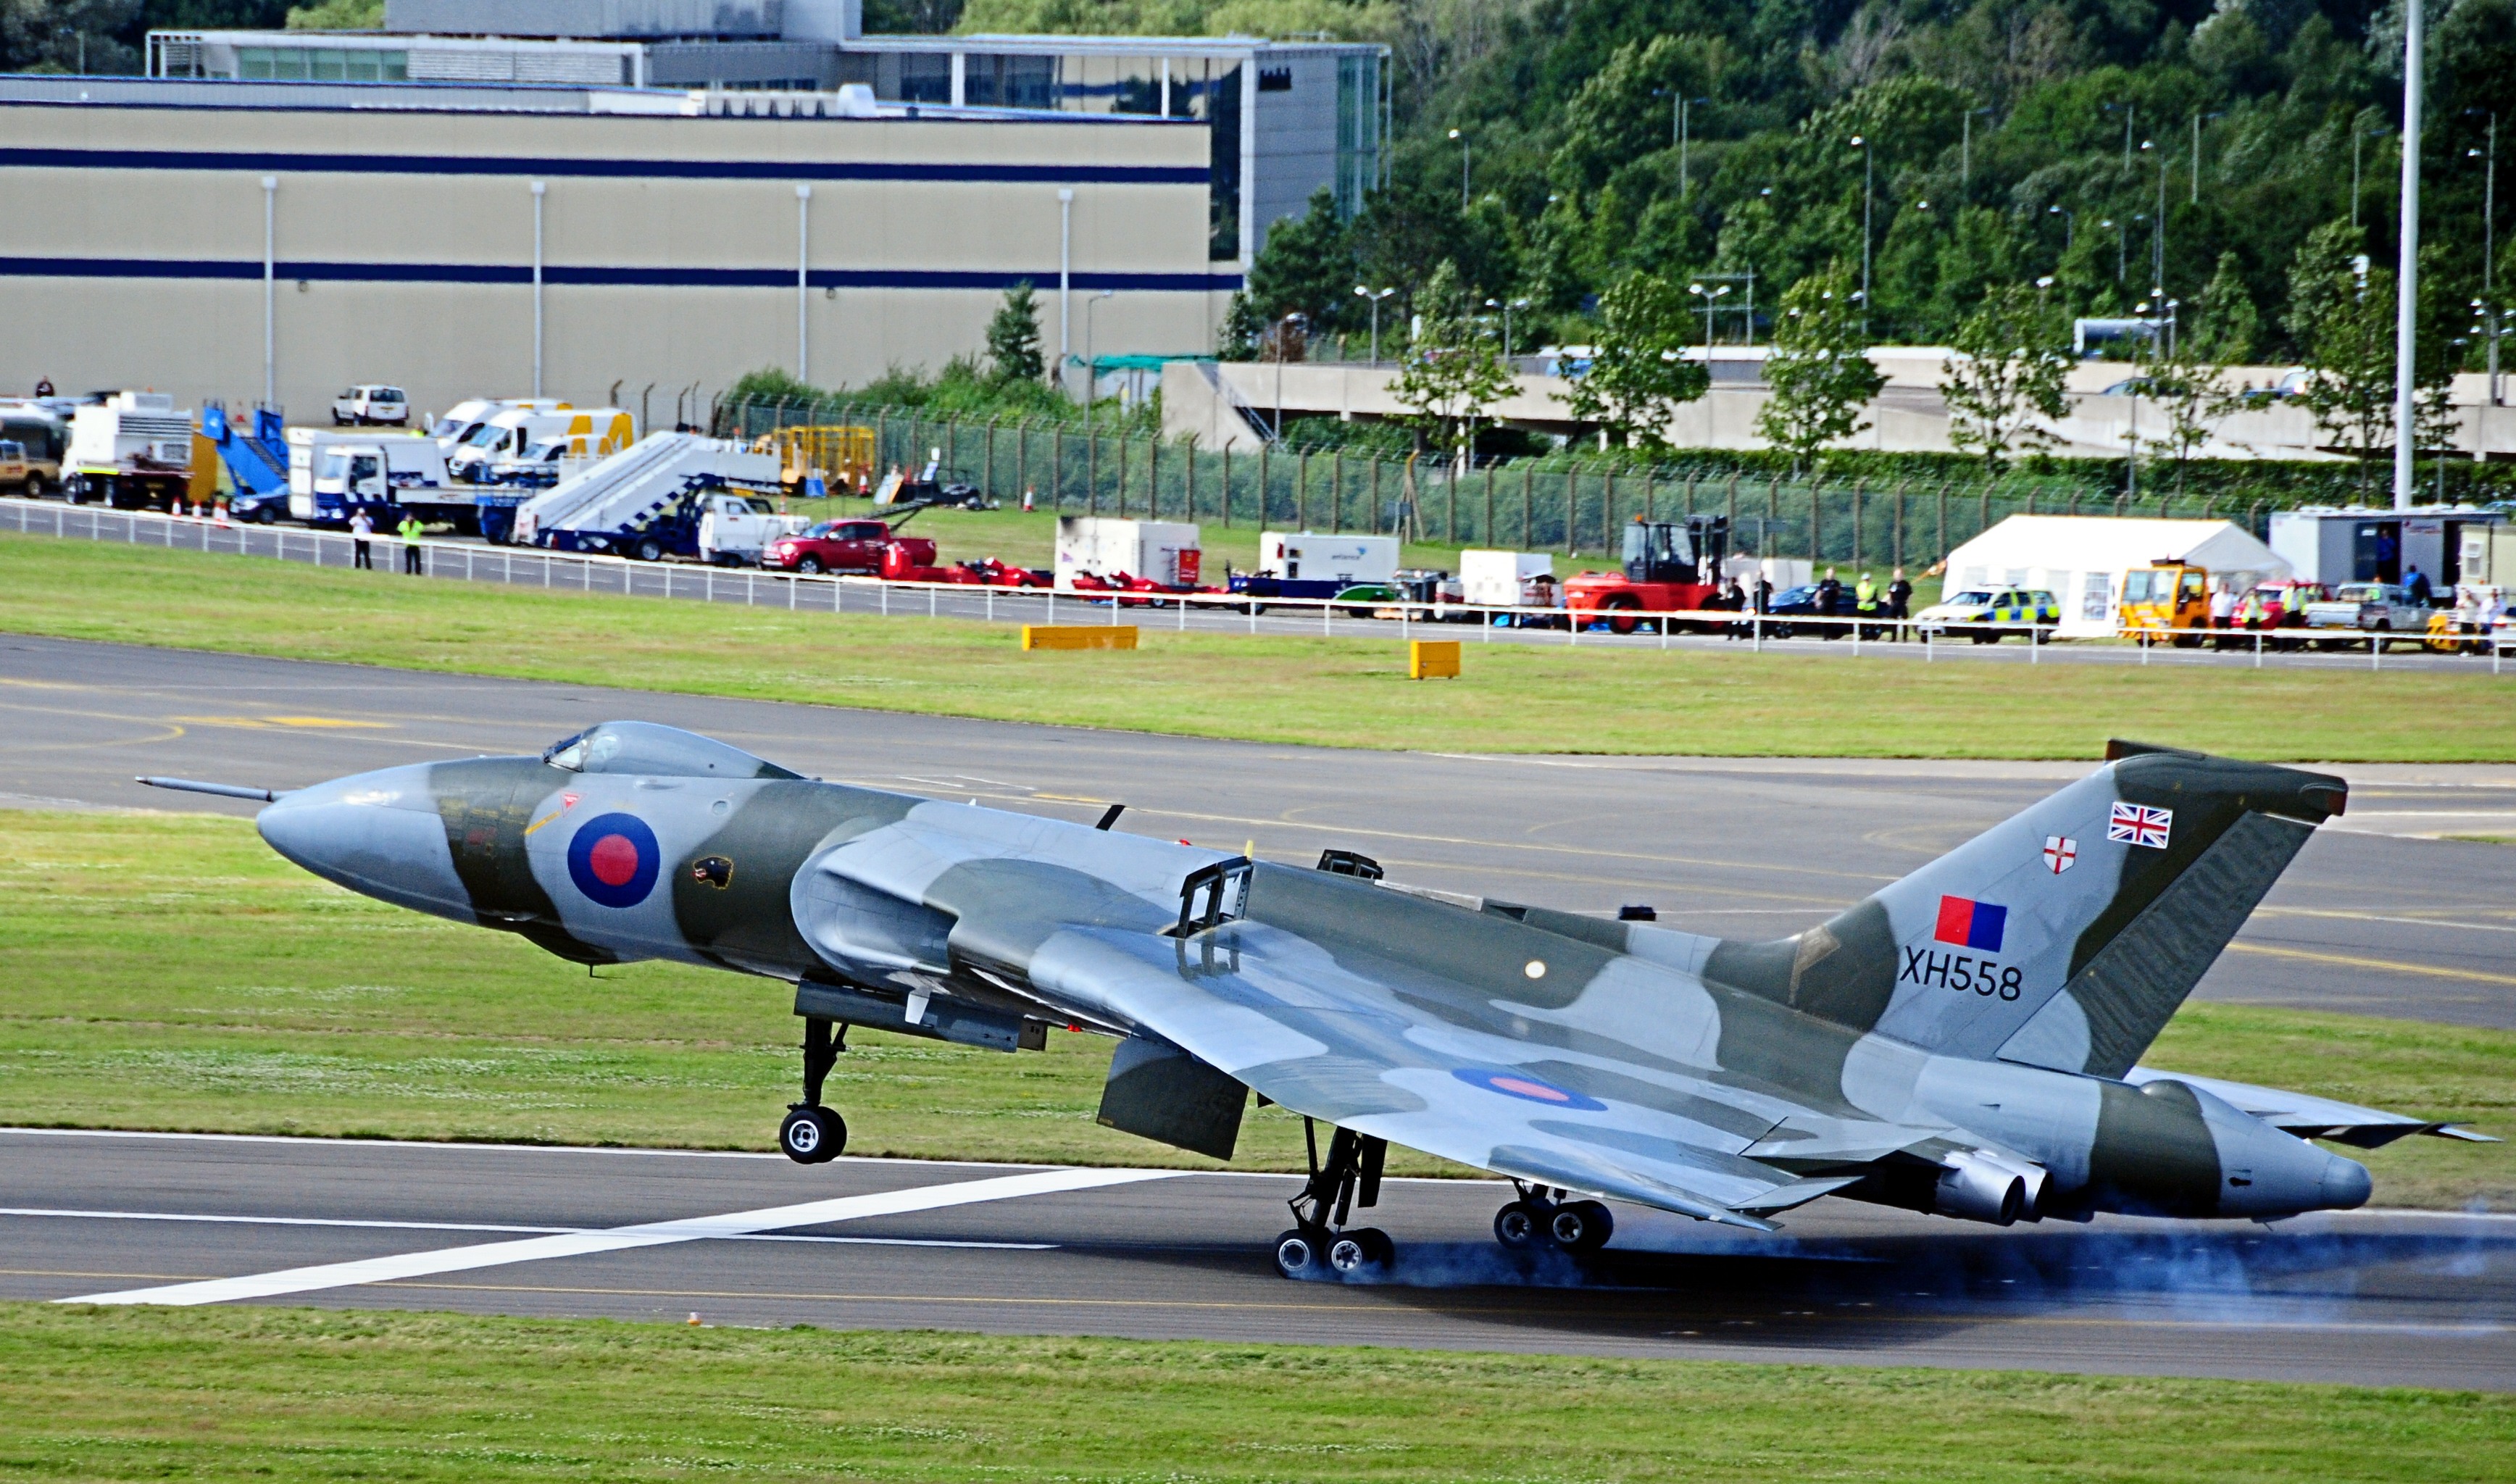
wing, old, fly, airplane, plane, aircraft, military, jet, vehicle, airline, aviation, flight, aeroplane, engine, jet engine, planes, bomber, jets, vulcan, farnborough, united kingdom, thrust, air show, air force, jet aircraft, fighter aircraft, military aircraft, atmosphere of earth, farnborough air show, plane landing